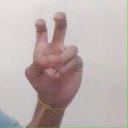
अक्षर: ई